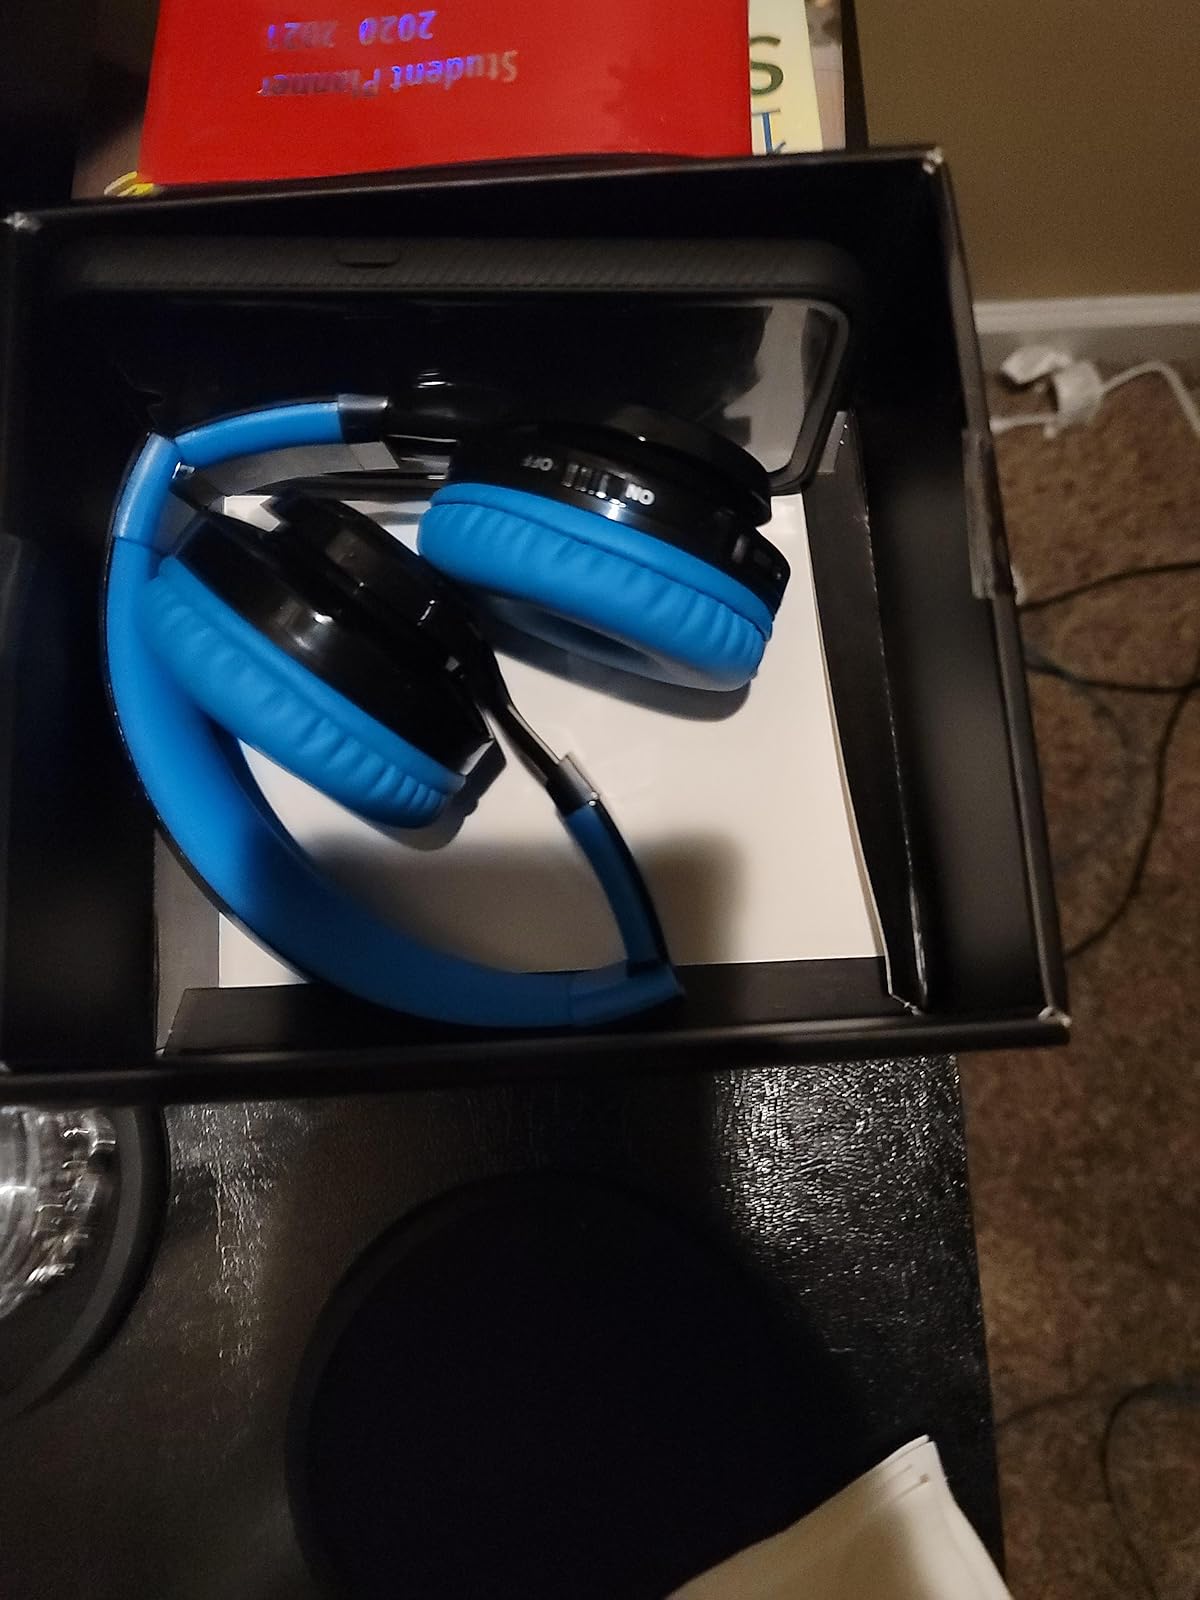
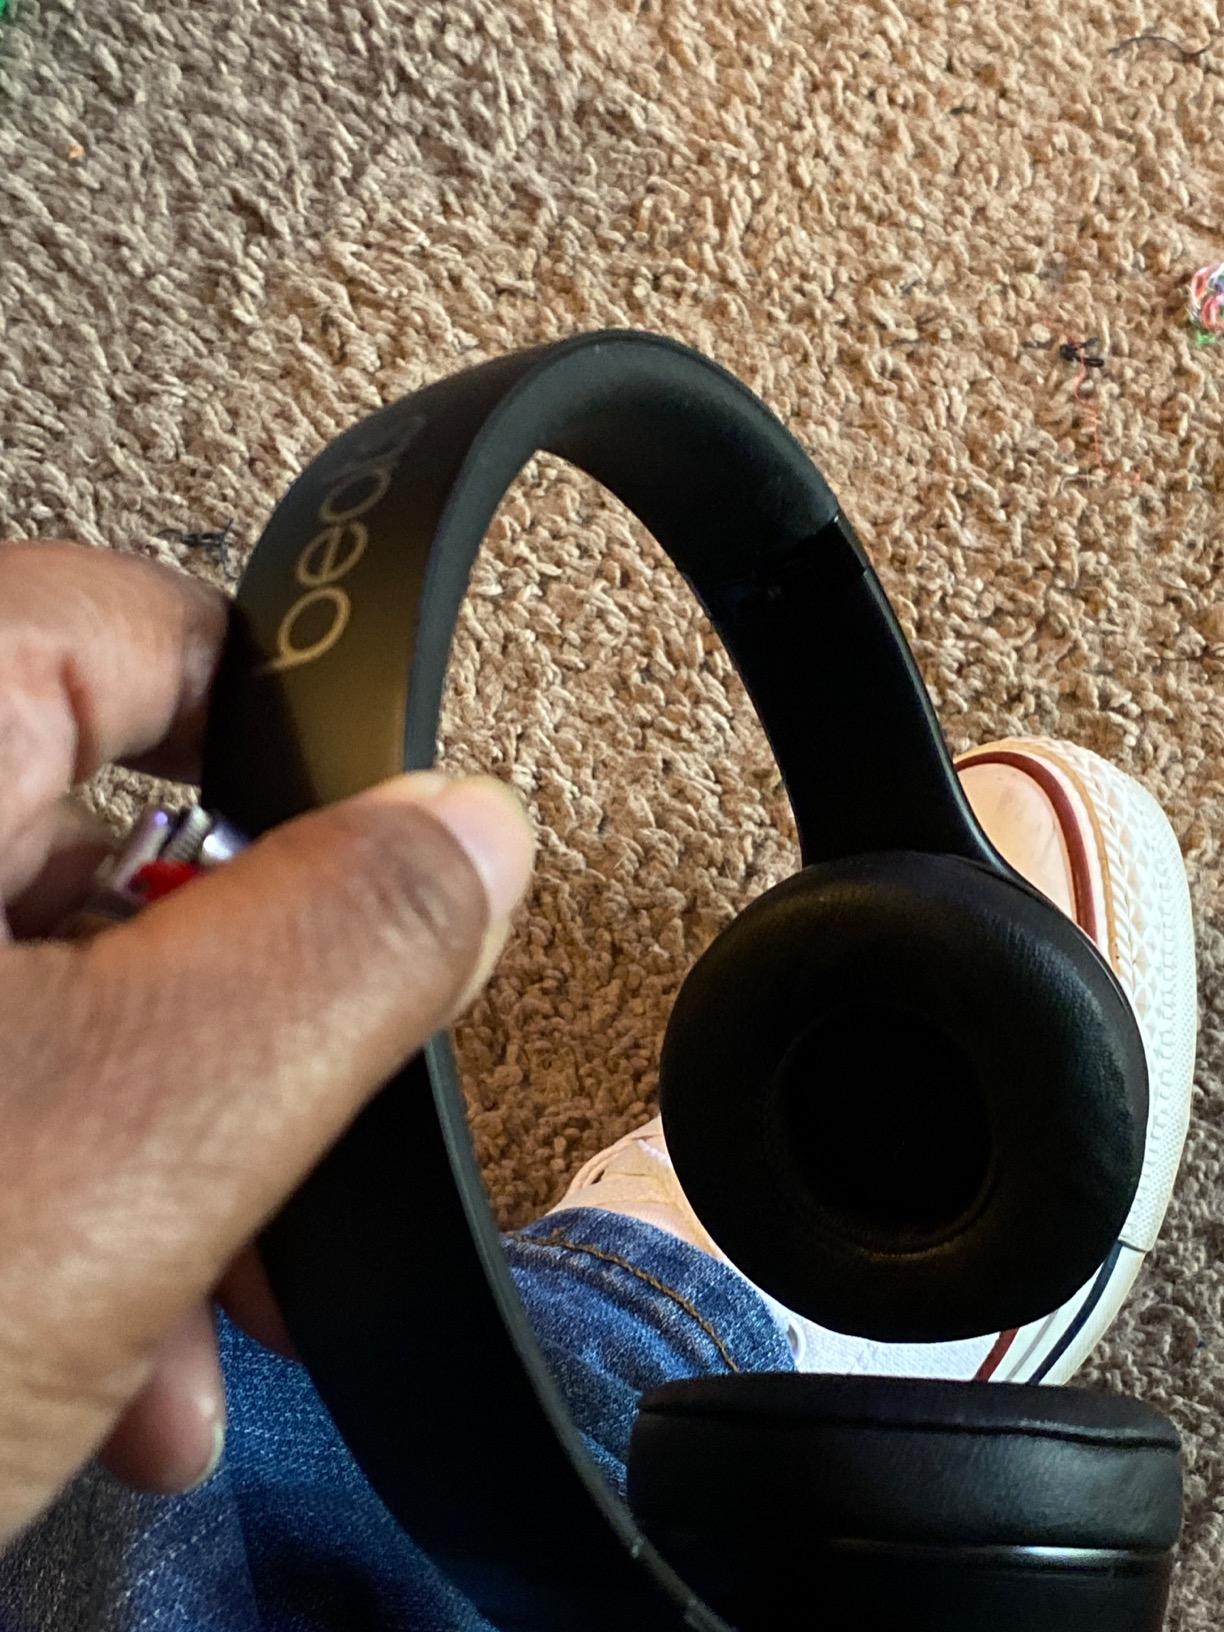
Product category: headphones
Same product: no